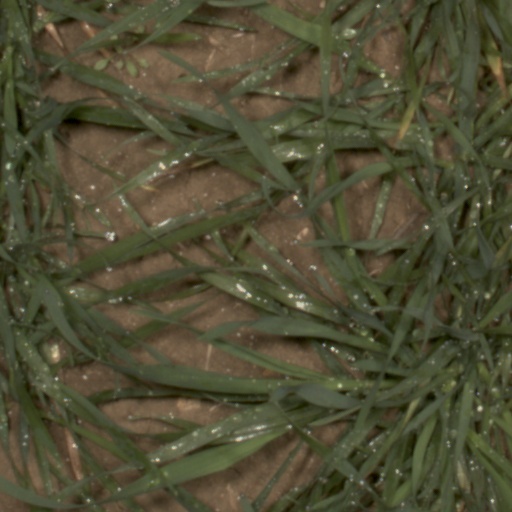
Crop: wheat